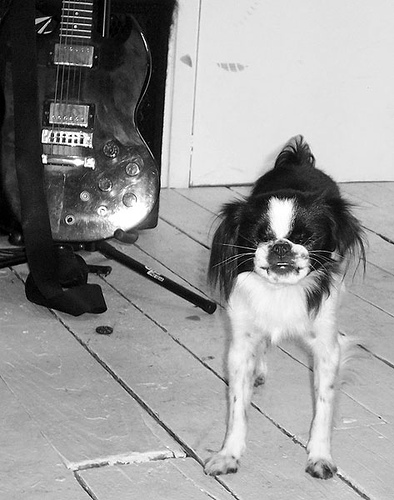
Animal: dog
Breed: japanese_chin